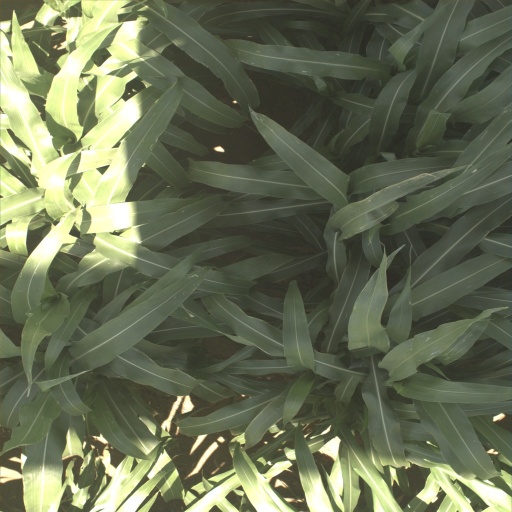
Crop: sorghum